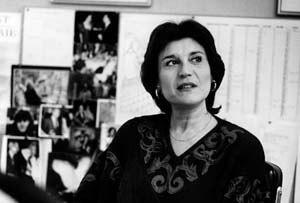
Renée Auphan, née à Marseille le 2 juin 1941, est une chanteuse et directrice d’opéra franco-suisse.